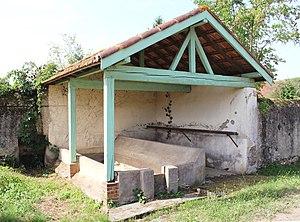
Lavoir de Talazac (Hautes-Pyrénées)
Talazac est une commune française située dans le département des Hautes-Pyrénées, en région Occitanie.
La liste des lavoirs des Hautes-Pyrénées présente les lavoirs situées dans le département français des Hautes-Pyrénées.